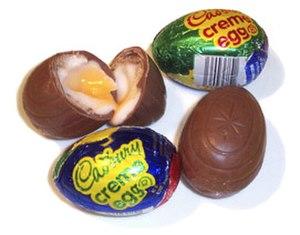
Le Cadbury Creme Egg, ou l'Œuf Fondant Cadbury au Québec, est une confiserie à base de chocolat reproduisant l'aspect extérieur et intérieur d'un œuf.